M. P. Shiel

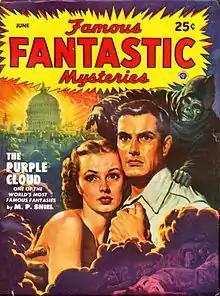
"The Purple Cloud" was reprinted in the June 1949 issue of "Famous Fantastic Mysteries"

Around 1899–1900, Shiel conceived a loosely linked trilogy of novels which were described by David G. Hartwell in his introduction to the Gregg Press edition of "The Purple Cloud" as possibly the first future history series in science fiction. Each was linked by similar introductory frame purporting to show that the novels were visions of progressively more distant (or alternative?) futures glimpsed by a clairvoyant in a trance. Notebook I of the series had been plotted at least by 1898, but would not see print until published as "The Last Miracle" (1906). Notebook II became "The Lord of the Sea" (1901), which was recognised by contemporary readers as a critique of private ownership of land based on the theories of Henry George.